Pullet Surprise

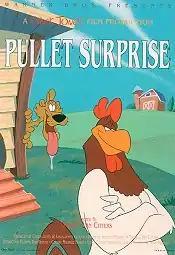
Promotional poster

Pullet Surprise is a 1997 "Looney Tunes" short released in theaters with "Cats Don't Dance". It was produced by Chuck Jones Film Productions. It is notable for being the first theatrical released Foghorn Leghorn short since Banty Raids in 1963. and the first one directed by someone else after Robert McKimson's death.